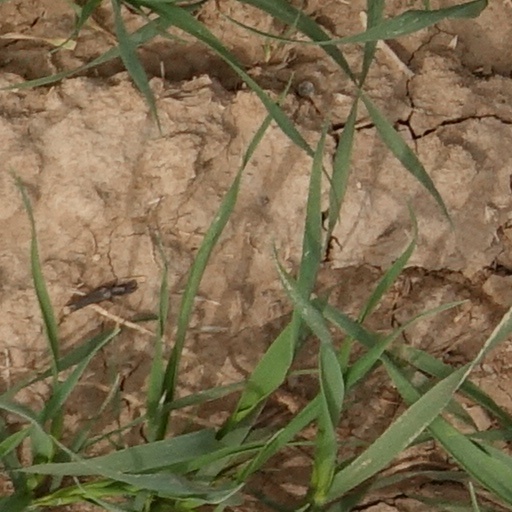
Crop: wheat